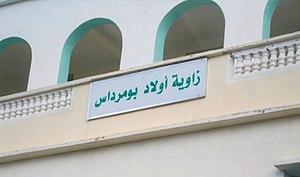
Zaouïa de Ouled Boumerdès de Mraïel à Tidjelabine des Aïth Aïcha
Tidjelabine est une ville algérienne située dans la wilaya de Boumerdès, dans la daïra de Boumerdès, à 45 km à l'est d'Alger. Se situant sur la RN5 entre Boudouaou et Thénia, elle n'est qu'à 4 km de la ville de Boumerdès, chef-lieu de la Wilaya du même nom.
Cet article présente une liste des sites et monuments classés de la wilaya de Béjaïa, en Algérie.
La daïra de Boumerdès est une des neuf daïras qui composent la wilaya de Boumerdès, en Algérie, et dont le chef-lieu est la ville éponyme de Boumerdès.